Elizabeth Granowska

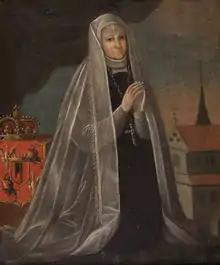
Anonymous painting from 1779

Elizabeth Granowska or Elisabeth Pilecki (– 12 May 1420 in Kraków) was Queen of Poland (1417–1420) as the third wife of Władysław II Jagiełło (Jogaila), Grand Duke of Lithuania and King of Poland (reigning from 1386 to 1434).